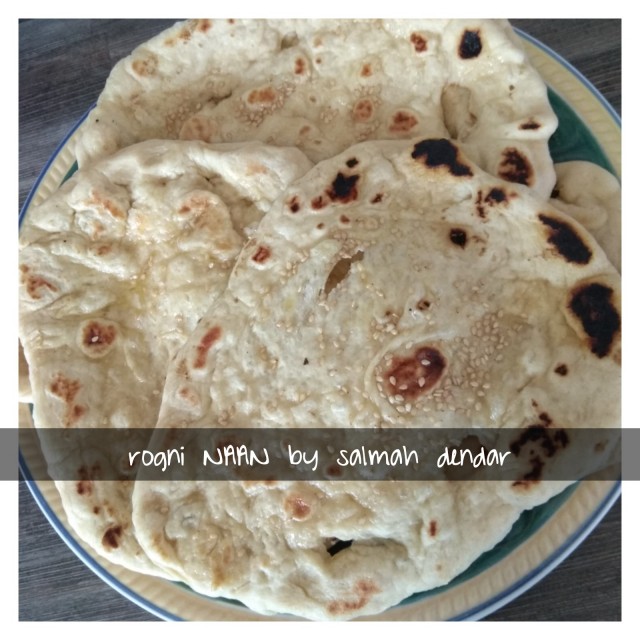
Dish: butter_naan